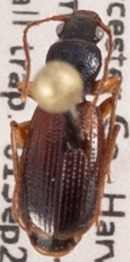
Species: Cymindis neglecta
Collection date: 2021-09-01
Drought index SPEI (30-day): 0.76
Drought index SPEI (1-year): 0.496
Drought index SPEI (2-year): -0.334